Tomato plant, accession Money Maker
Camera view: bottom (45 deg); turntable rotation: 150 degrees
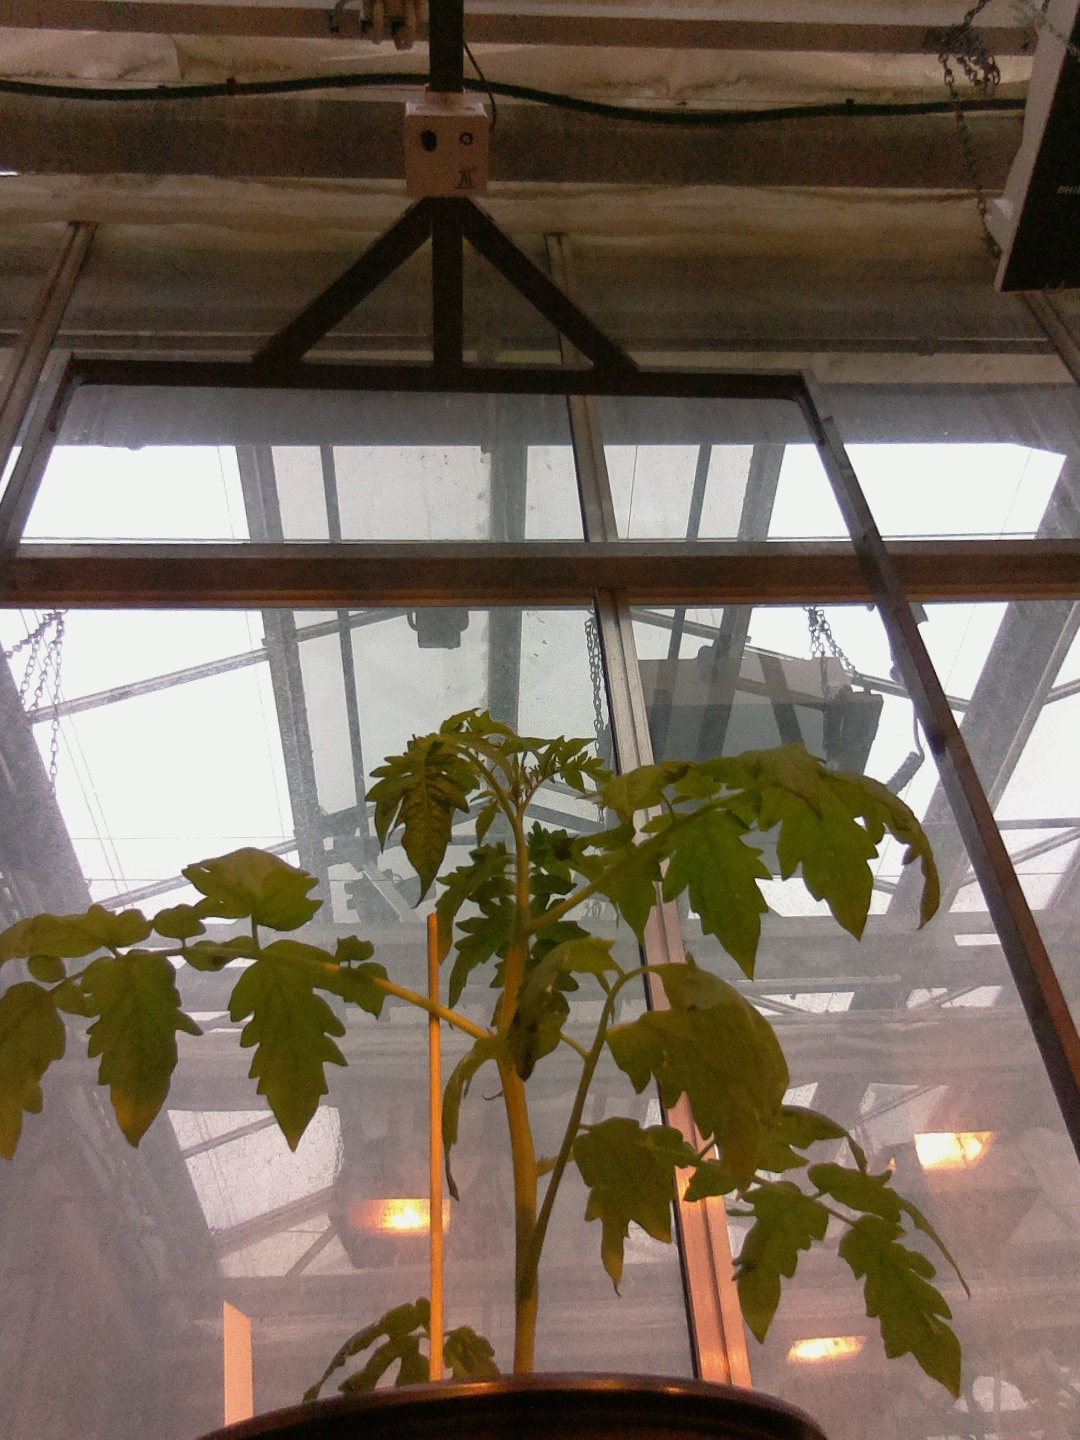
BBCH growth stage 14: 8 of true leaves visible